Avondale railway station, Auckland

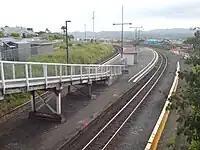
The old station just prior to demolition at the end of 2008. The new station is located around the bend to the left.

Until 26 December 2008 it had an island platform just west of Blockhouse Bay Road, reached via a footbridge off the road. In 2010 an upgraded station was built on Layard Street, north of the St Jude Street level crossing and approximately 100m west and 200m south of the old station.